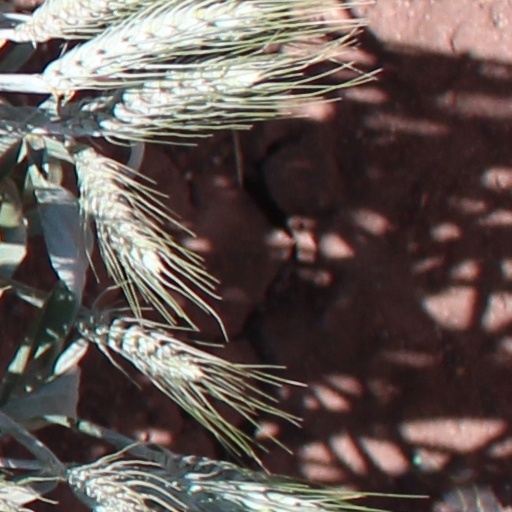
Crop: wheat